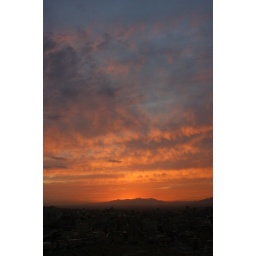
I took this photo from a hill near my home,as you see I took this from blue sky to sunset, f/5 1/50sec   iso-100